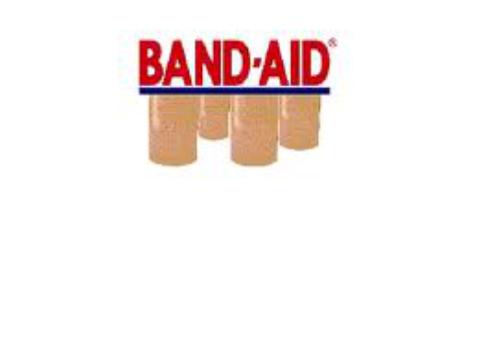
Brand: band-aid
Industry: Medical